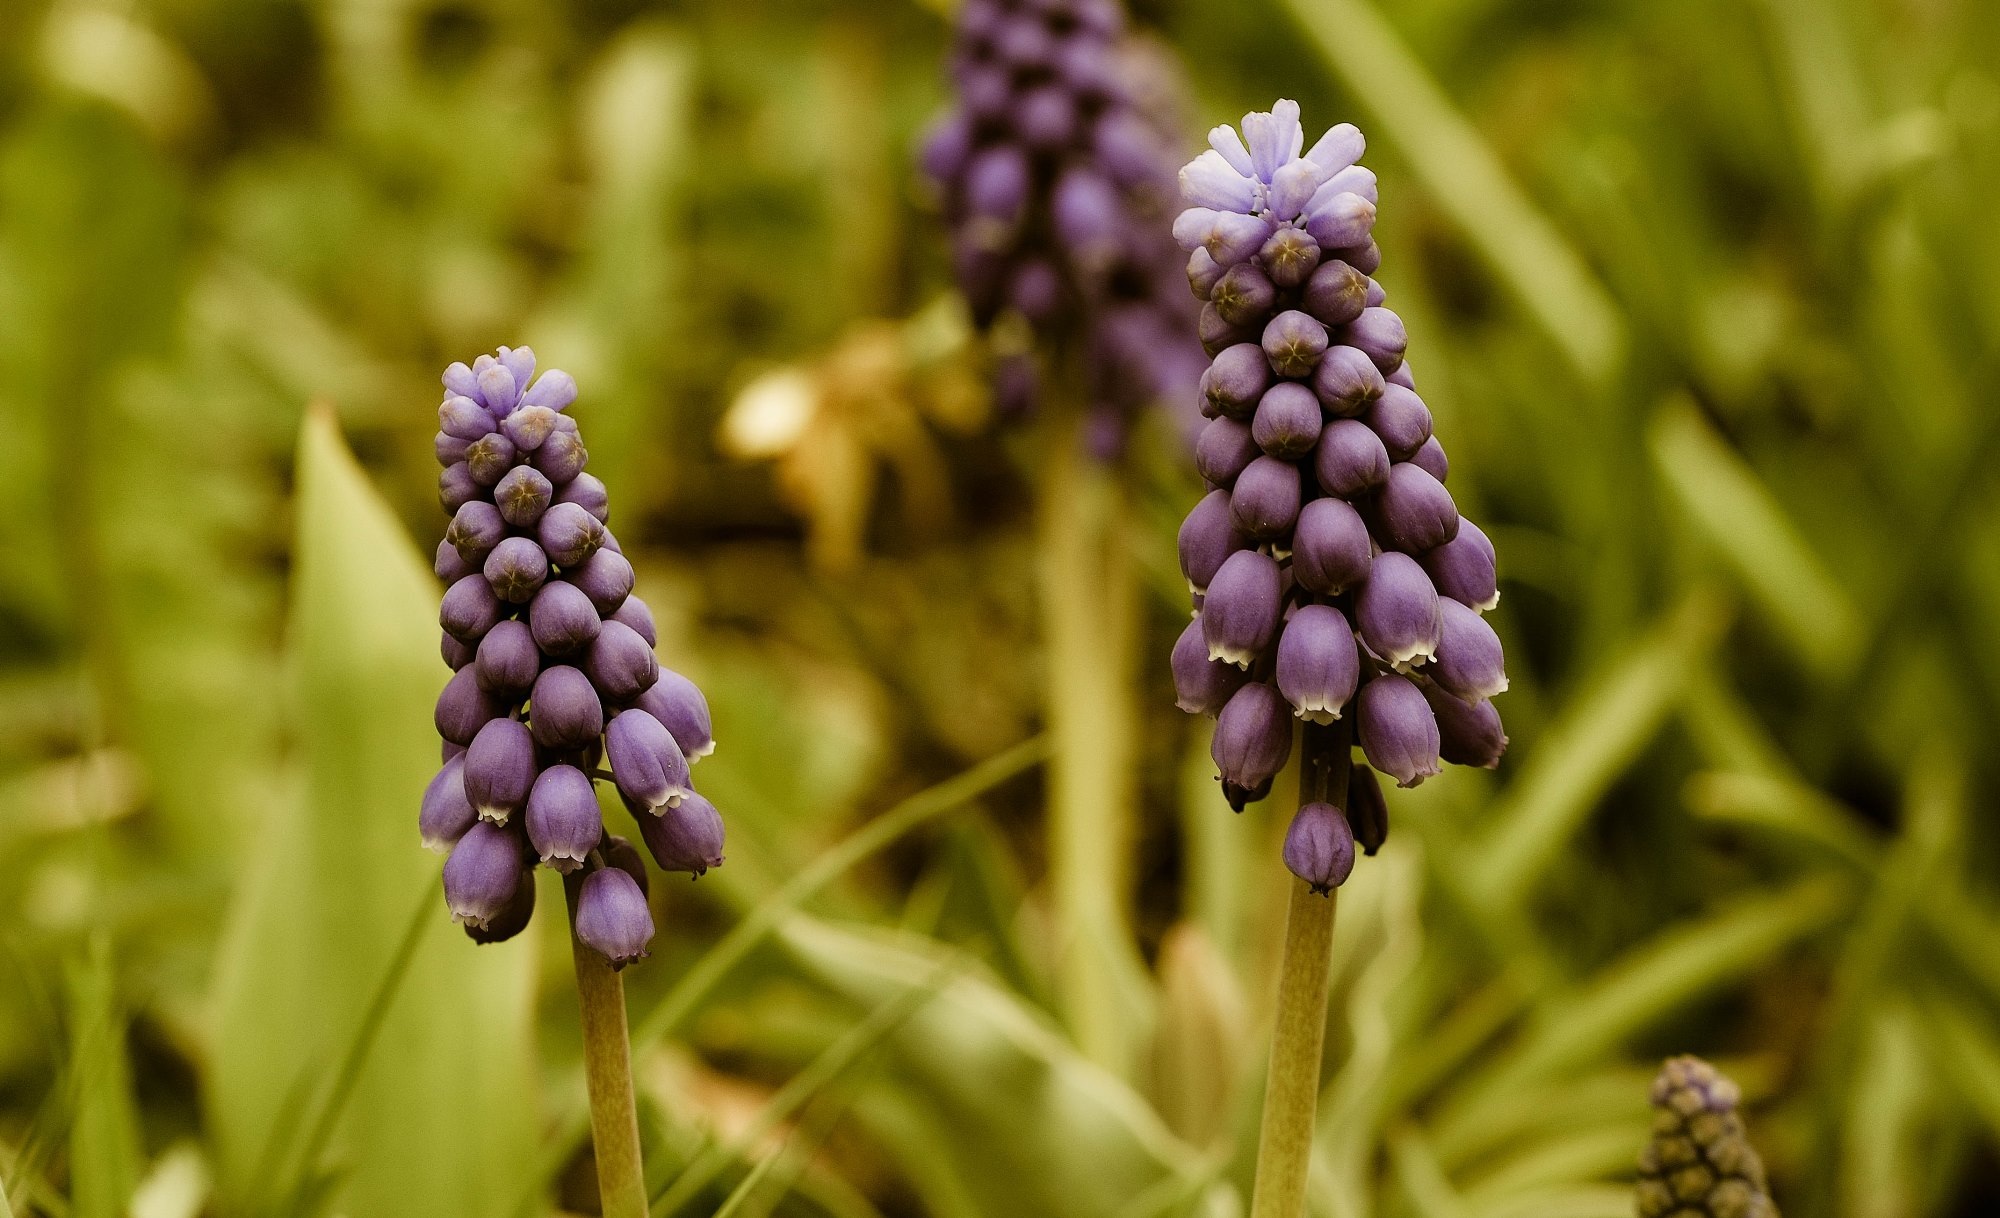
nature, plant, flower, spring, herb, produce, macro, botany, blue, garden, flora, lavender, wildflower, flowers, muscari, hyacinth, spring flower, macro photography, flowering plant, land plant, english lavender